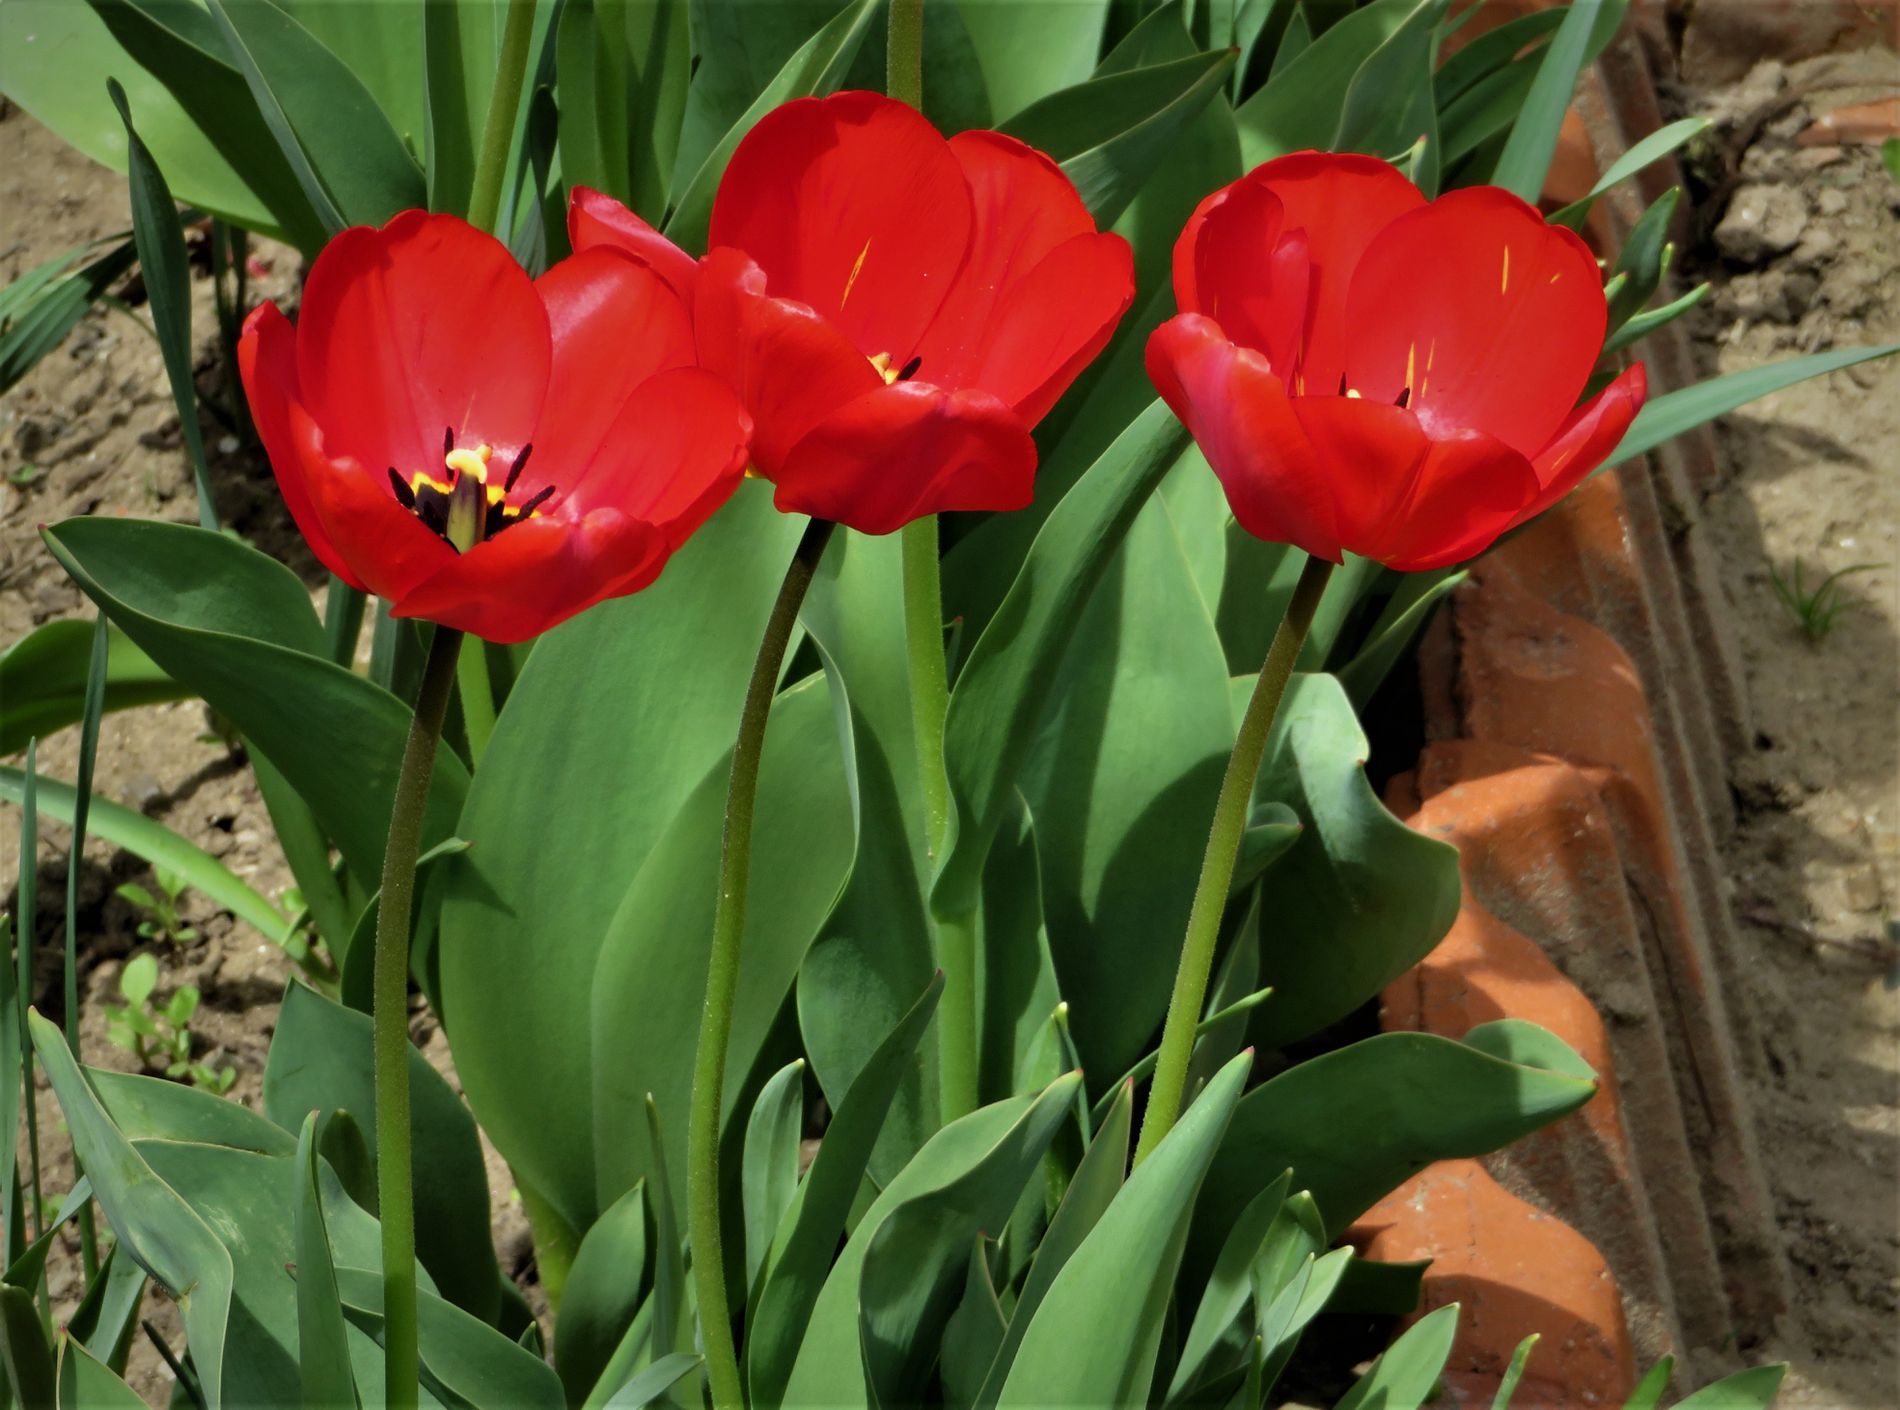
Tulips
Three red tulips beside each other, green lush surround the flowers and some bricks placed in the soil to make small fence around the flowers.
closeup shot of three beautiful red tulips with elevated prospective, the shot views the details of the tulips and the surroundings, the natural lighting enhances the natural red color of the tulips, green and earthy brown colors also dominates the color palette of the image, the realistic style and quite mood draw the viewer attention and make the scene evokes feelings of tranquility and appreciation to beauty of nature.
Labels: Flower, Plant, Petal, Tulip, Leaf, Rose, Potted Plant, Araceae, Geranium, Amaryllidaceae
Camera: Canon Canon PowerShot SX720 HS
Lens: 4.3 - 172.0 mm, 4-172mm
Aperture: F5.6
Exposure: 1/160 sec
ISO: 80
Focal length: 33.6 mm